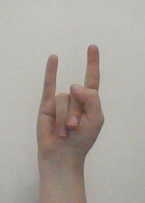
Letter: la